Psammuthes

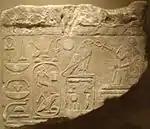
Relief bearing part of Psammuthes' royal titulary, Metropolitan Museum of Art.

Both Manetho and the "Demotic Chronicle" give to Psammuthes a reign length of a year, agreeing with the highest date given by archaeological records, a Mother of Apis stele recording his "Year 1, fourth month of "Peret"".